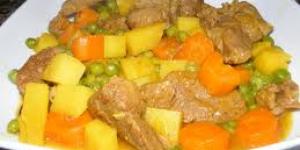
carne a la jardinera